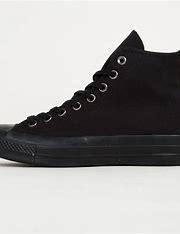
Brand: Converse
Model: Chuck 70 Hi